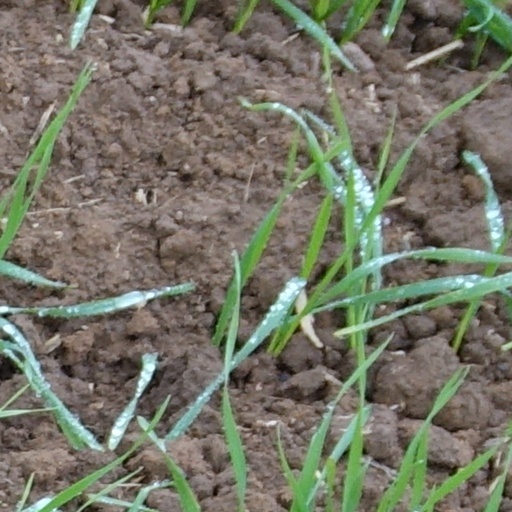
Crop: wheat